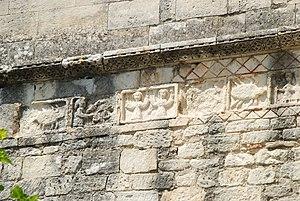
France - Drôme - Tour funéraire de Saint-Restitut - Frise romane
La tour funéraire de Saint-Restitut est une tour romane du XIᵉ siècle située dans la commune de Saint-Restitut dans le département de la Drôme en région Rhône-Alpes.